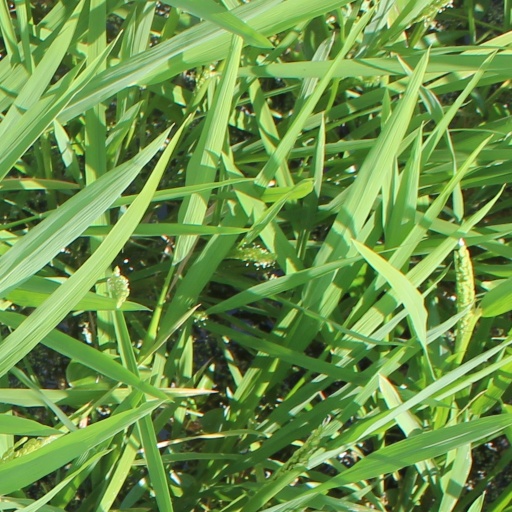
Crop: rice